Königslutter station

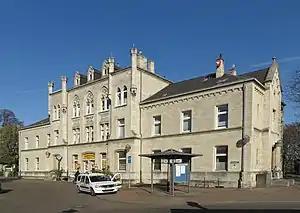
Königslutter railway station

Königslutter is a railway station located in Königslutter, Germany. The station is located on the Brunswick–Magdeburg railway. The train services are operated by Deutsche Bahn.